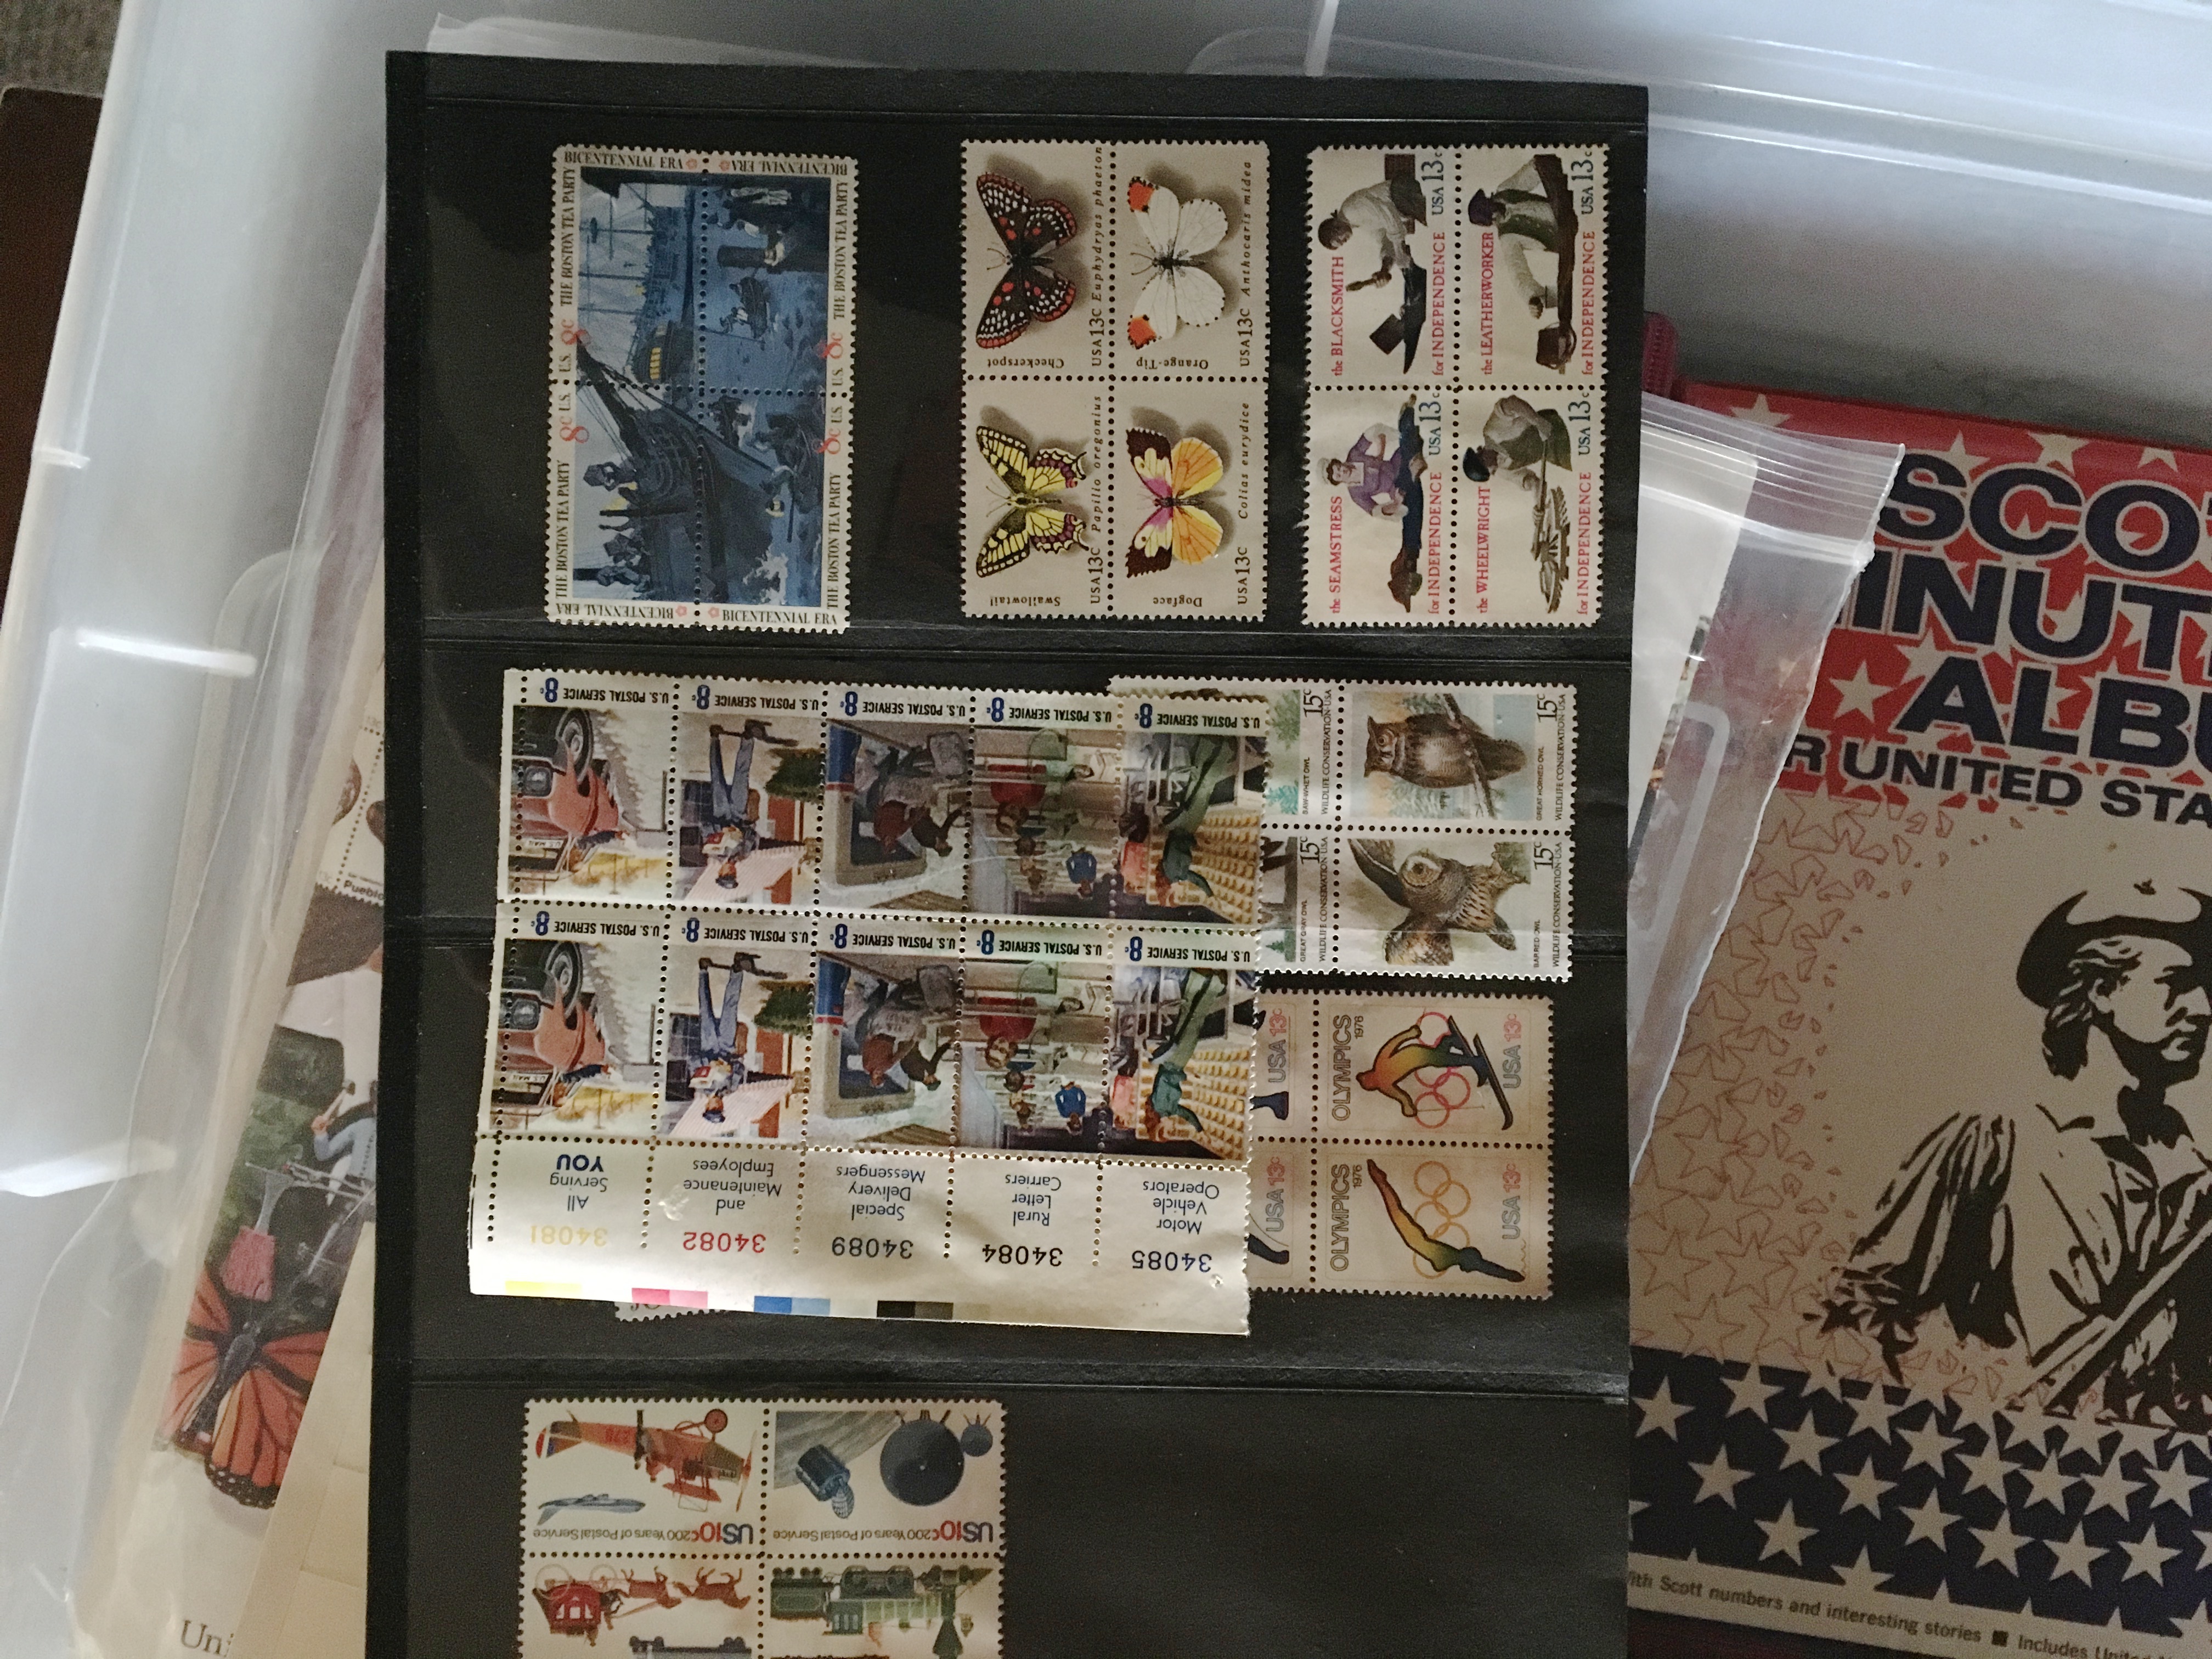
room, art, comics